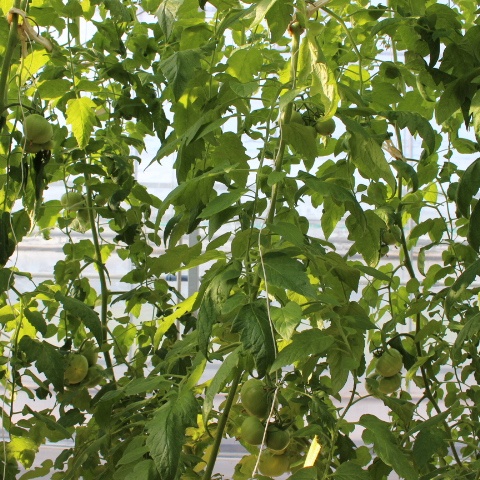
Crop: tomato